Lou Levy (pianist)

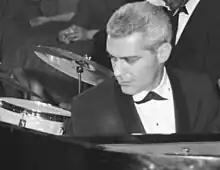
Lou Levy in Amsterdam, 1959

Levy was born to Jewish parents in Chicago, Illinois, United States, and started to play the piano aged twelve. His chief influences were Art Tatum and Bud Powell.